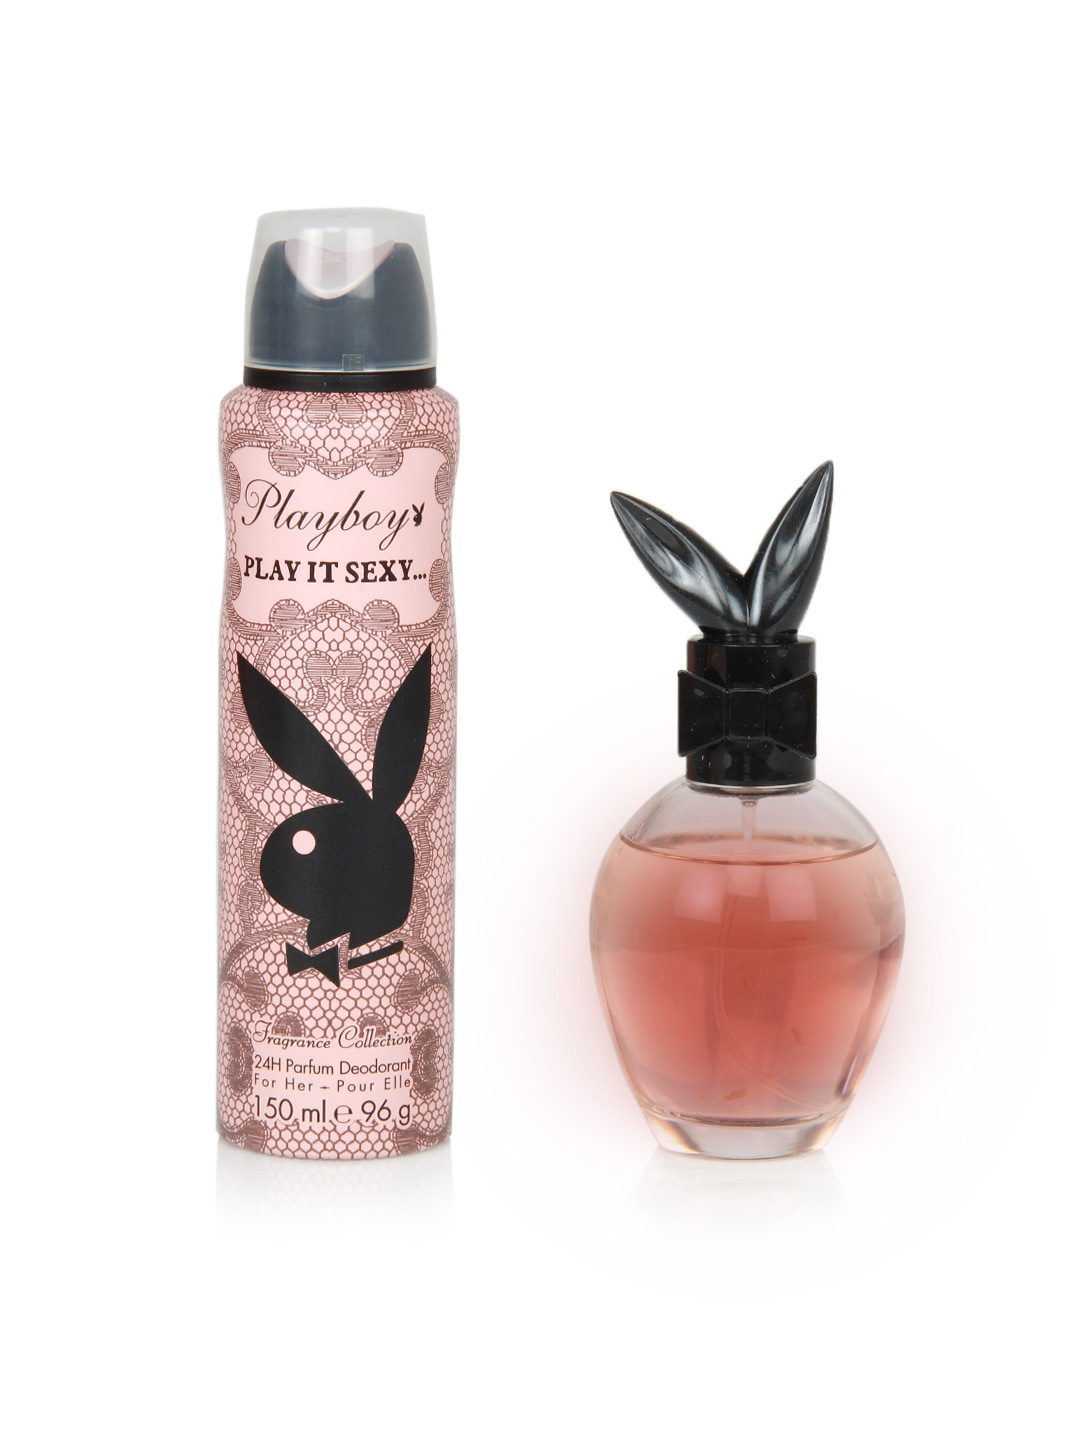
Playboy Women Play It Sexy Fragrance Gift Set
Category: Personal Care / Fragrance / Fragrance Gift Set
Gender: Women
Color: Pink
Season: Spring 2017
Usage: Casual